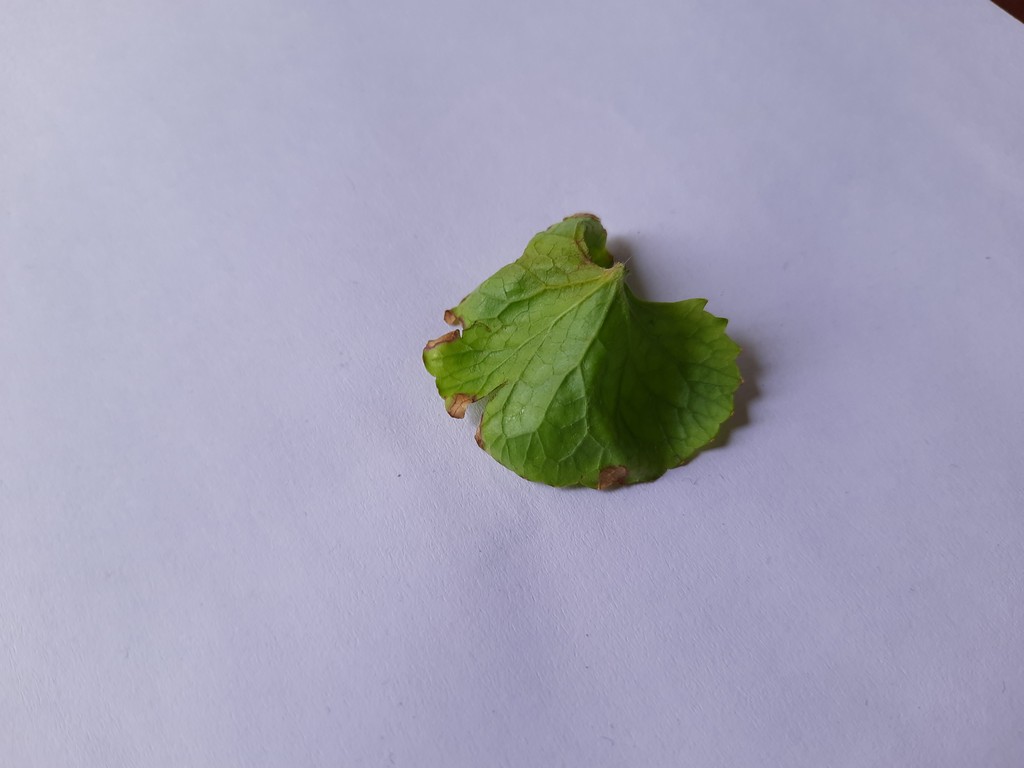
Label: Unhealthy